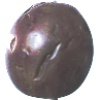
Label: Passion Fruit 1